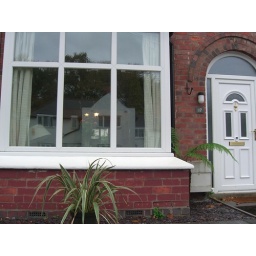
Note tree fern by front door and phormium